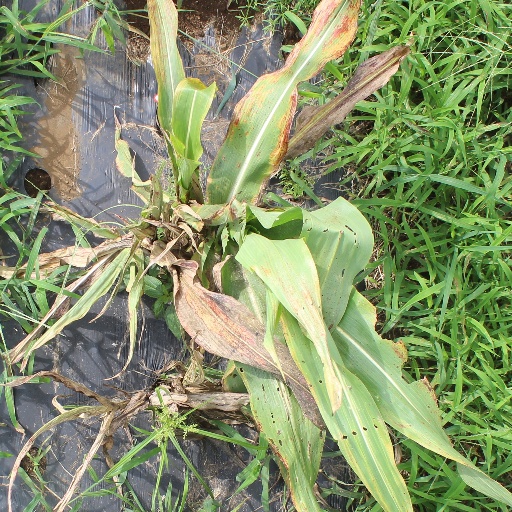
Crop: sorghum